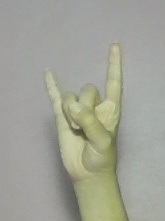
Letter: la